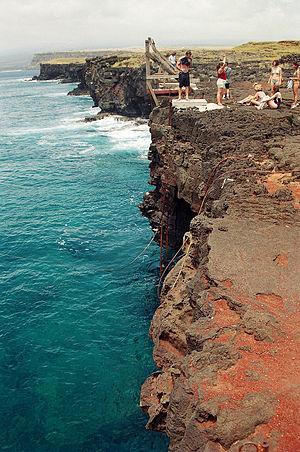
Kaʻū est un district du comté d'Hawaï, sur l'île du même nom, aux États-Unis. Plus grand des neuf districts, il couvre la majorité du Mauna Loa et du Kīlauea, deux des cinq grands volcans de l'île.